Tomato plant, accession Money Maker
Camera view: vertical (180 deg); turntable rotation: 180 degrees
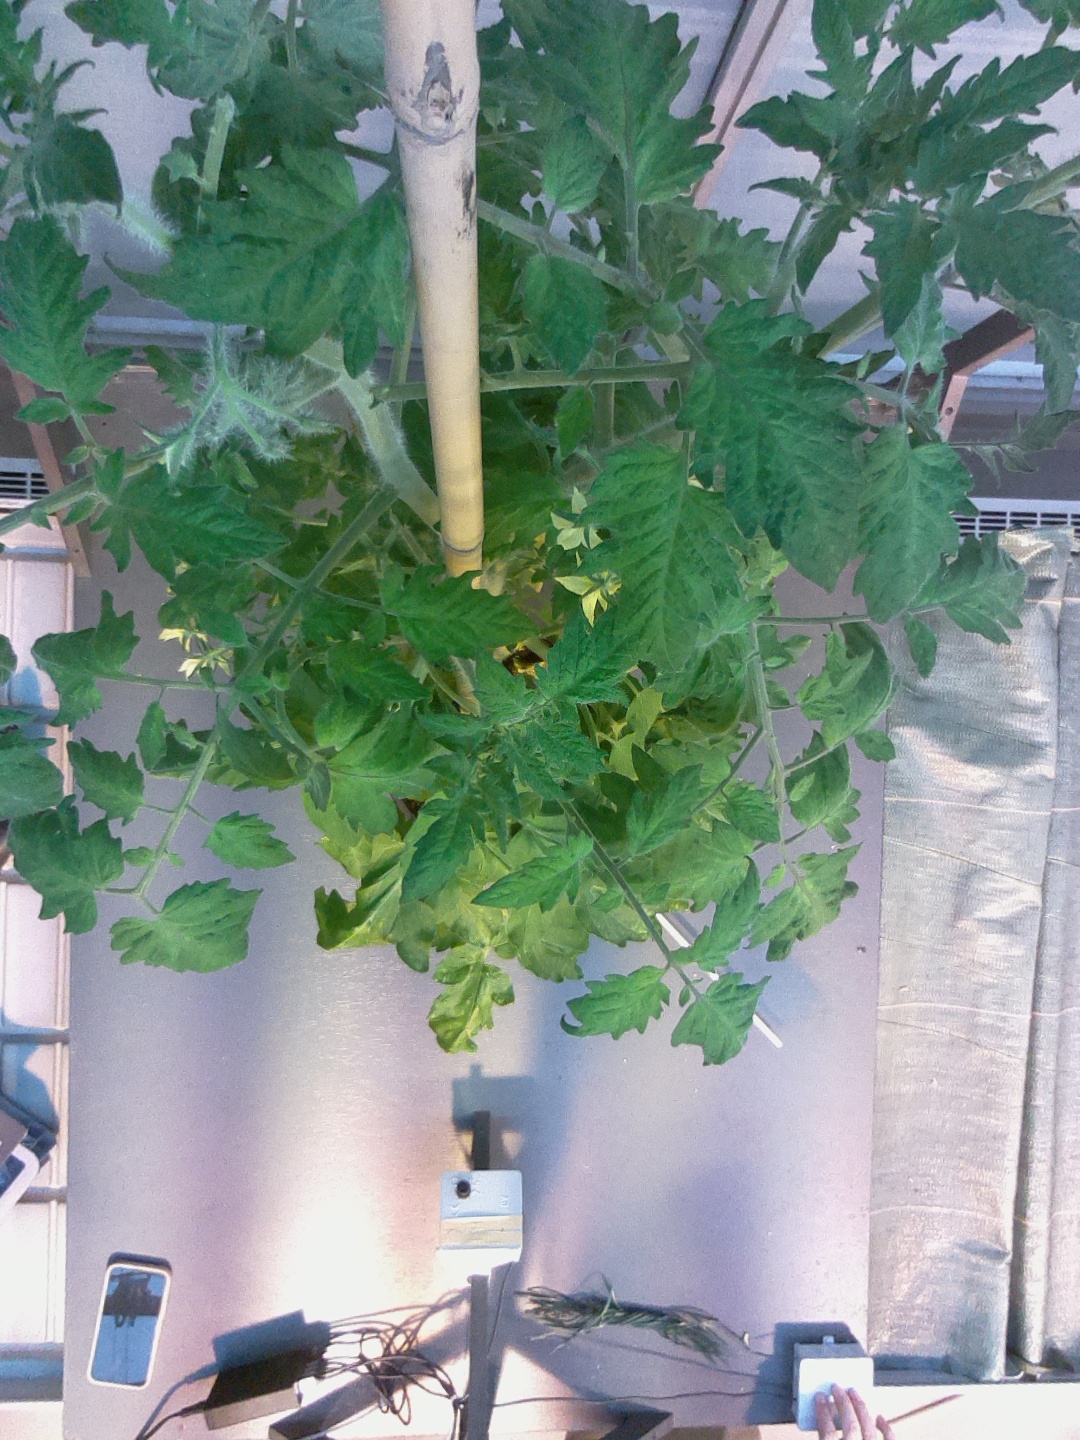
BBCH growth stage 70: Fruits at the main stem or branches visibles